2013 US Open (tennis)

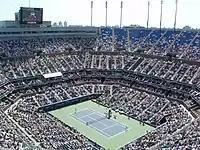
Arthur Ashe Stadium where the Finals of US Open take place

The 2013 US Open was the 133rd edition of the tournament and was held at USTA Billie Jean King National Tennis Center in New York City, United States.